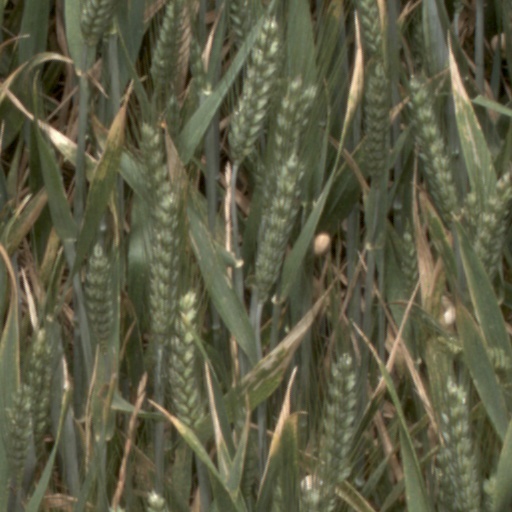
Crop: wheat